Giovanni Marchese di Provera

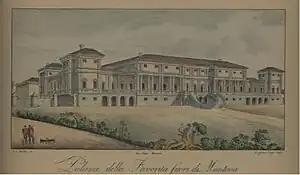
Villa La Favorita in 1829

At the Second Battle of Bassano on 6 November 1796, Provera assumed command of the left wing of the Friuli Corps near Fontaniva with the brigades of Anton Lipthay and Adolf Balduin von Brabeck. All day, André Massena's French division attacked Lipthay's brigade without success. At about 3:00 pm, Provera reinforced Lipthay with elements from Brabeck's and Anton Schübirz's brigades. Lipthay's brigade suffered 1,188 casualties. At the Battle of Caldiero on 12 November, Bonaparte attacked the Austrian advanced guard in a rain and hailstorm. Again, the Austrians stood their ground until they were reinforced by Brabeck at 3:00 pm, followed by Schübirz and Provera. The French finally withdrew, conceding victory to the Austrians.